The Big Red One

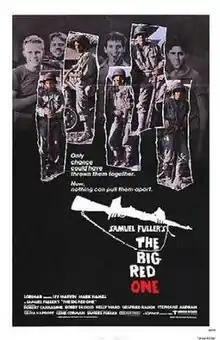
Theatrical release poster

The Big Red One is a 1980 American epic war film written and directed by Samuel Fuller, and starring Lee Marvin alongside an ensemble supporting cast, including Mark Hamill, Robert Carradine, Bobby Di Cicco, Kelly Ward, Siegfried Rauch and Stéphane Audran. The film was based on Fuller's own experiences as a U.S. Army soldier during World War II. The title refers to the nickname of the 1st Infantry Division, Fuller's wartime unit.